Moschato

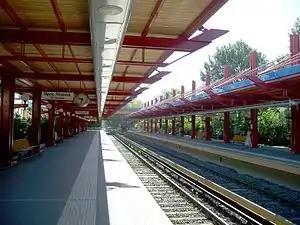
Moschato metro station

The Moschato metro station is served by Athens Metro Line 1, which connects it with Piraeus and central Athens. Moschato is also served by the Athens Tram network, and by the bus routes 914, 860, 229, 217, 101, B1, 500, 130, 049, 040, 232, 218, C1, 420 and A1.